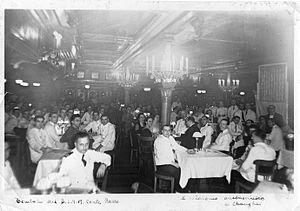
Le SS Conte Rosso est un paquebot italien actif au XXᵉ siècle.